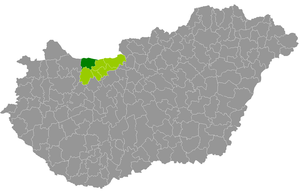
Le district de Komárom est un des 6 districts du comitat de Komárom-Esztergom en Hongrie. Il compte 39 559 habitants et rassemble 9 localités : 6 communes et 3 villes dont Komárom, son chef-lieu.